Šid

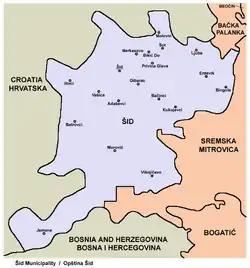
Map of Šid municipality

During World War II, from 1941 to 1944, the town was occupied by Axis troops and was included into the Pavelić's Independent State of Croatia. The fascist Ustashe regime systematically murdered Serbs (as part of the Genocide of the Serbs), Jews (The Holocaust), Roma (The Porajmos), and some political dissidents. In August 1942, following the joint military anti-partisan operation in the Syrmia by the Ustashe and German Wehrmacht, it turned into a massacre by the Ustasha militia that left up to 7,000 Serbs dead.